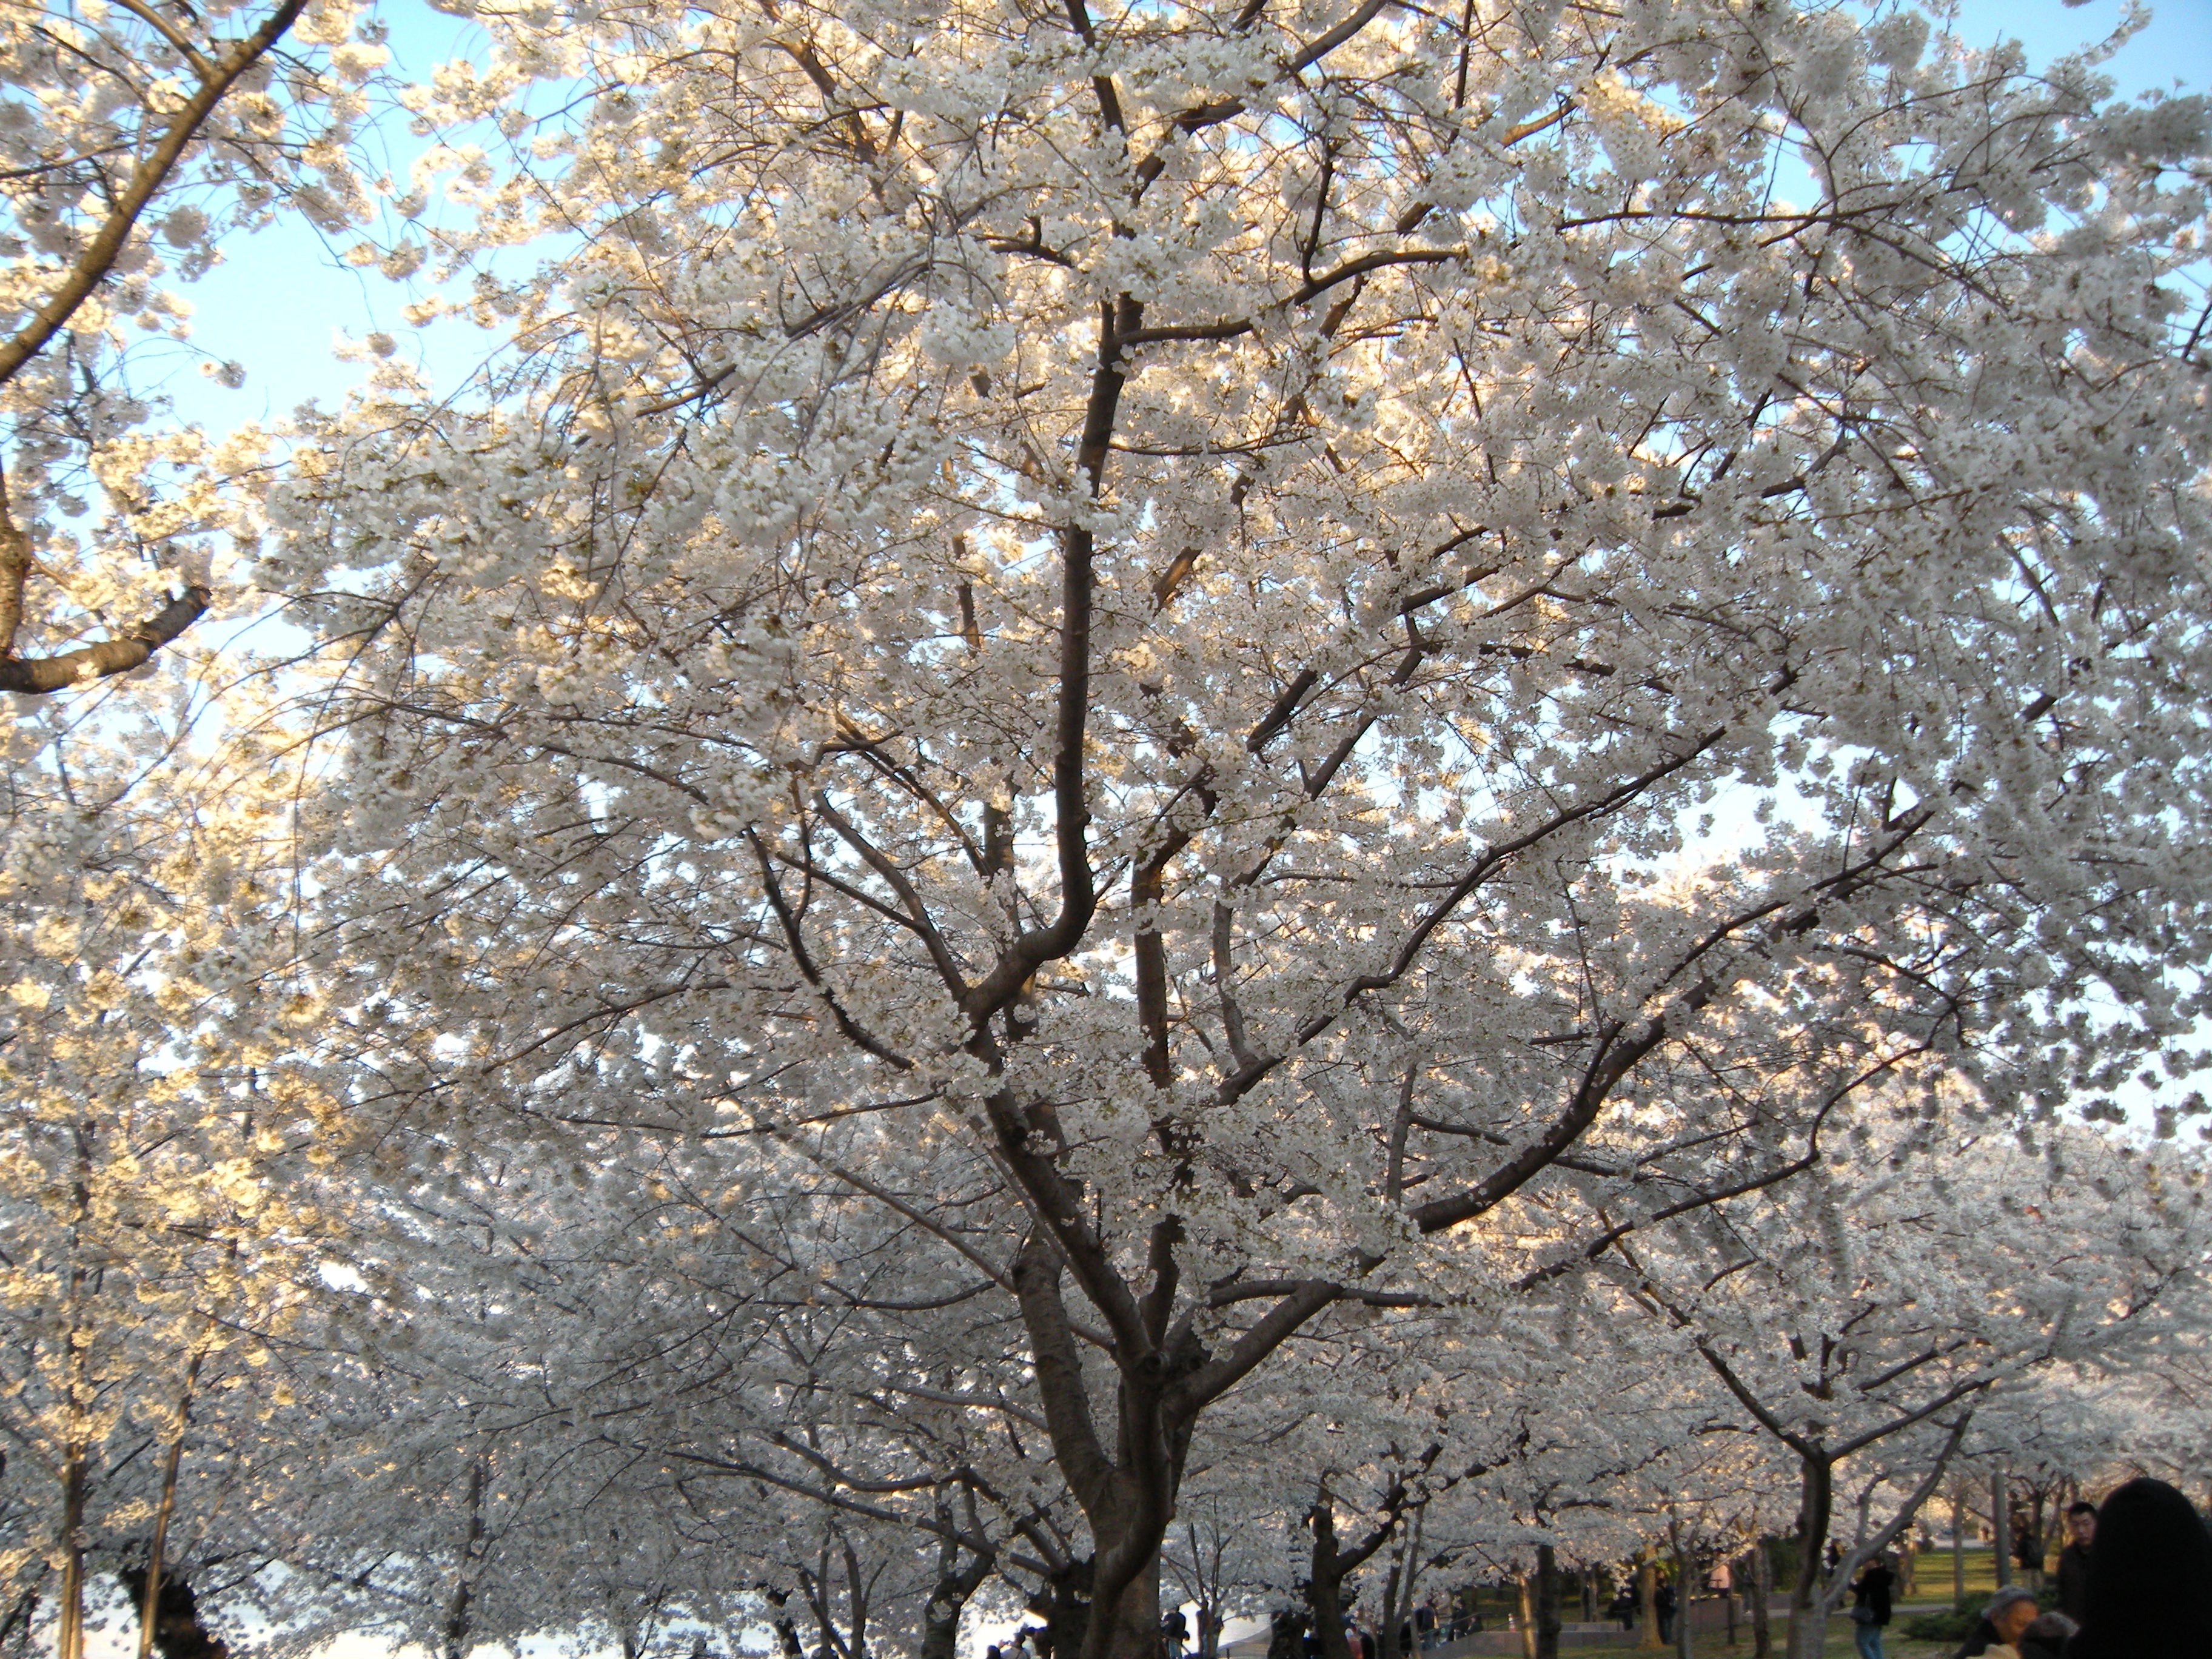
tree, nature, forest, wilderness, branch, blossom, plant, flower, trunk, environment, spring, agriculture, season, cherry blossom, leaves, outdoors, woods, branches, woodland, organic